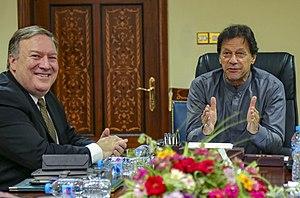
Imran Khan, né le 25 novembre 1952 à Lahore, est un ancien joueur international de cricket et homme d'État pakistanais, Premier ministre du Pakistan depuis le 18 août 2018.